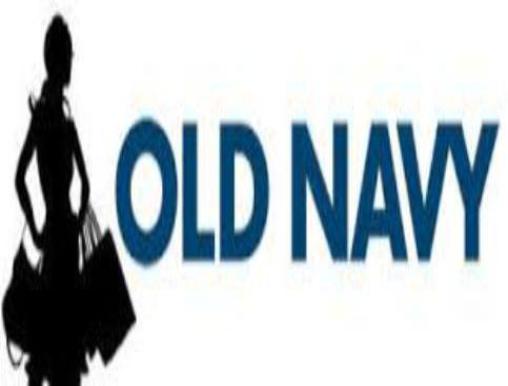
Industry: Clothes